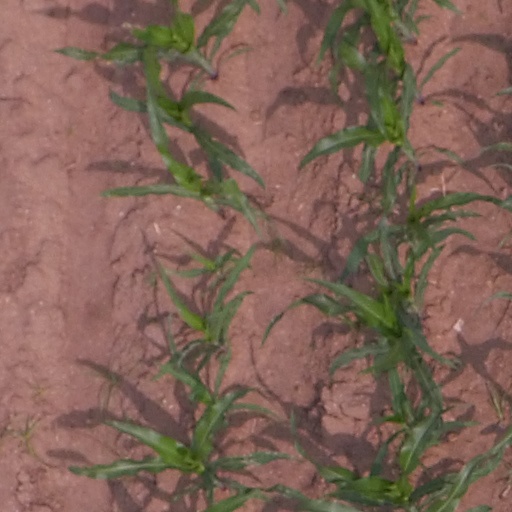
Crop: maize; corn